List of the busiest airports in the United States

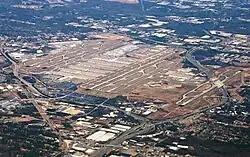
Hartsfield–Jackson Atlanta International Airport in the Atlanta metropolitan area, the world's and nation's busiest airport

These are lists of the busiest airports in the United States, based on various ranking criteria.